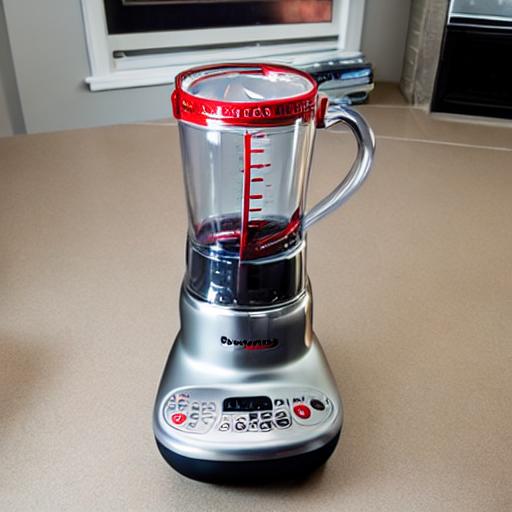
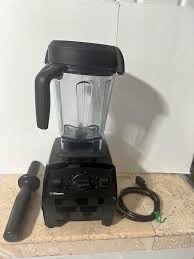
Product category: items_blender
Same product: no